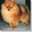
Label: dog